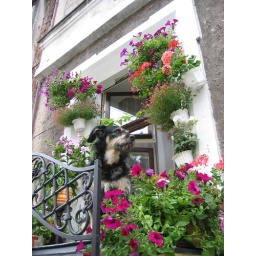
Striking resemblance to my dog Kora. Picture taken in Torun Old Town, Kopernik street